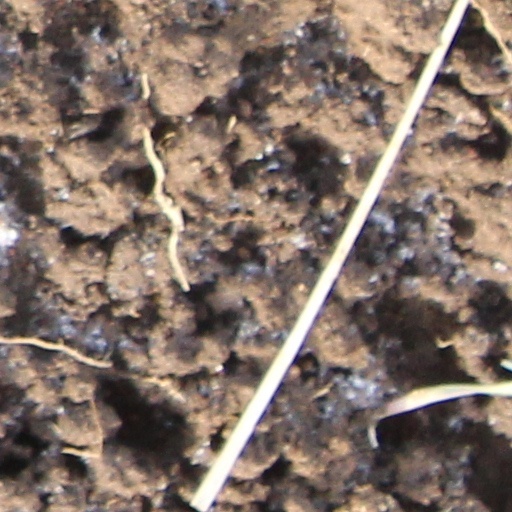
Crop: wheat